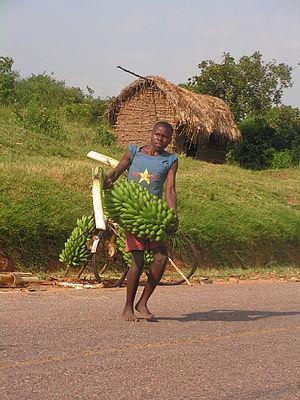
Vendeur de matooke sur la route Kabale- Mbarara